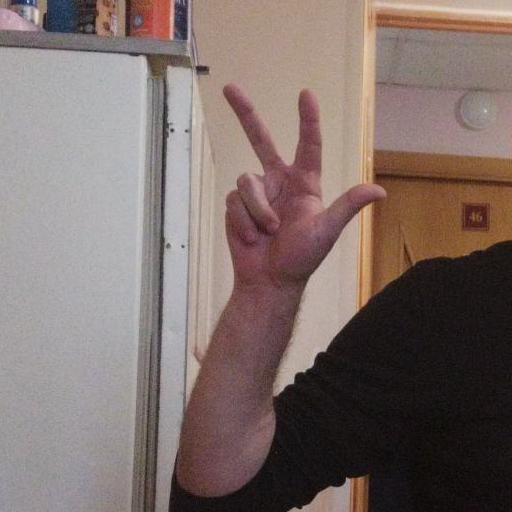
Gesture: three2